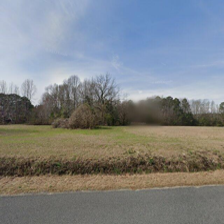
Label: streetView